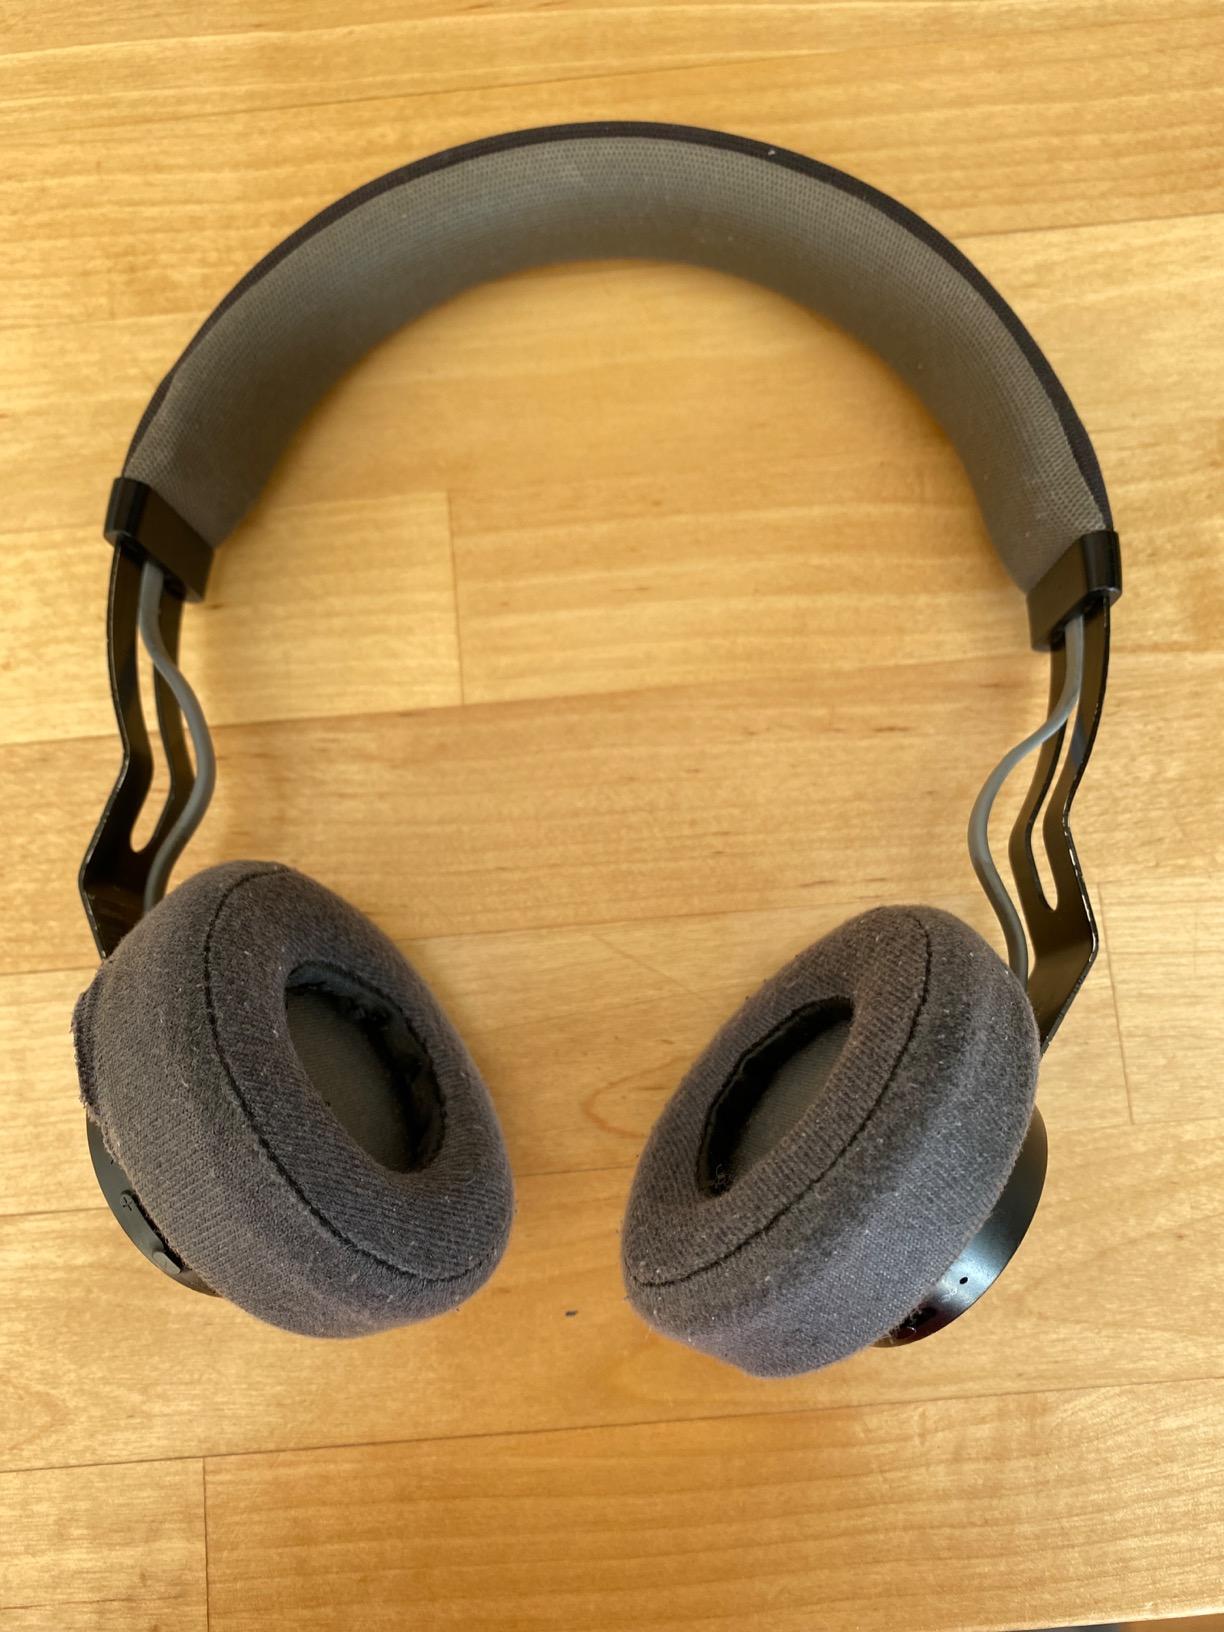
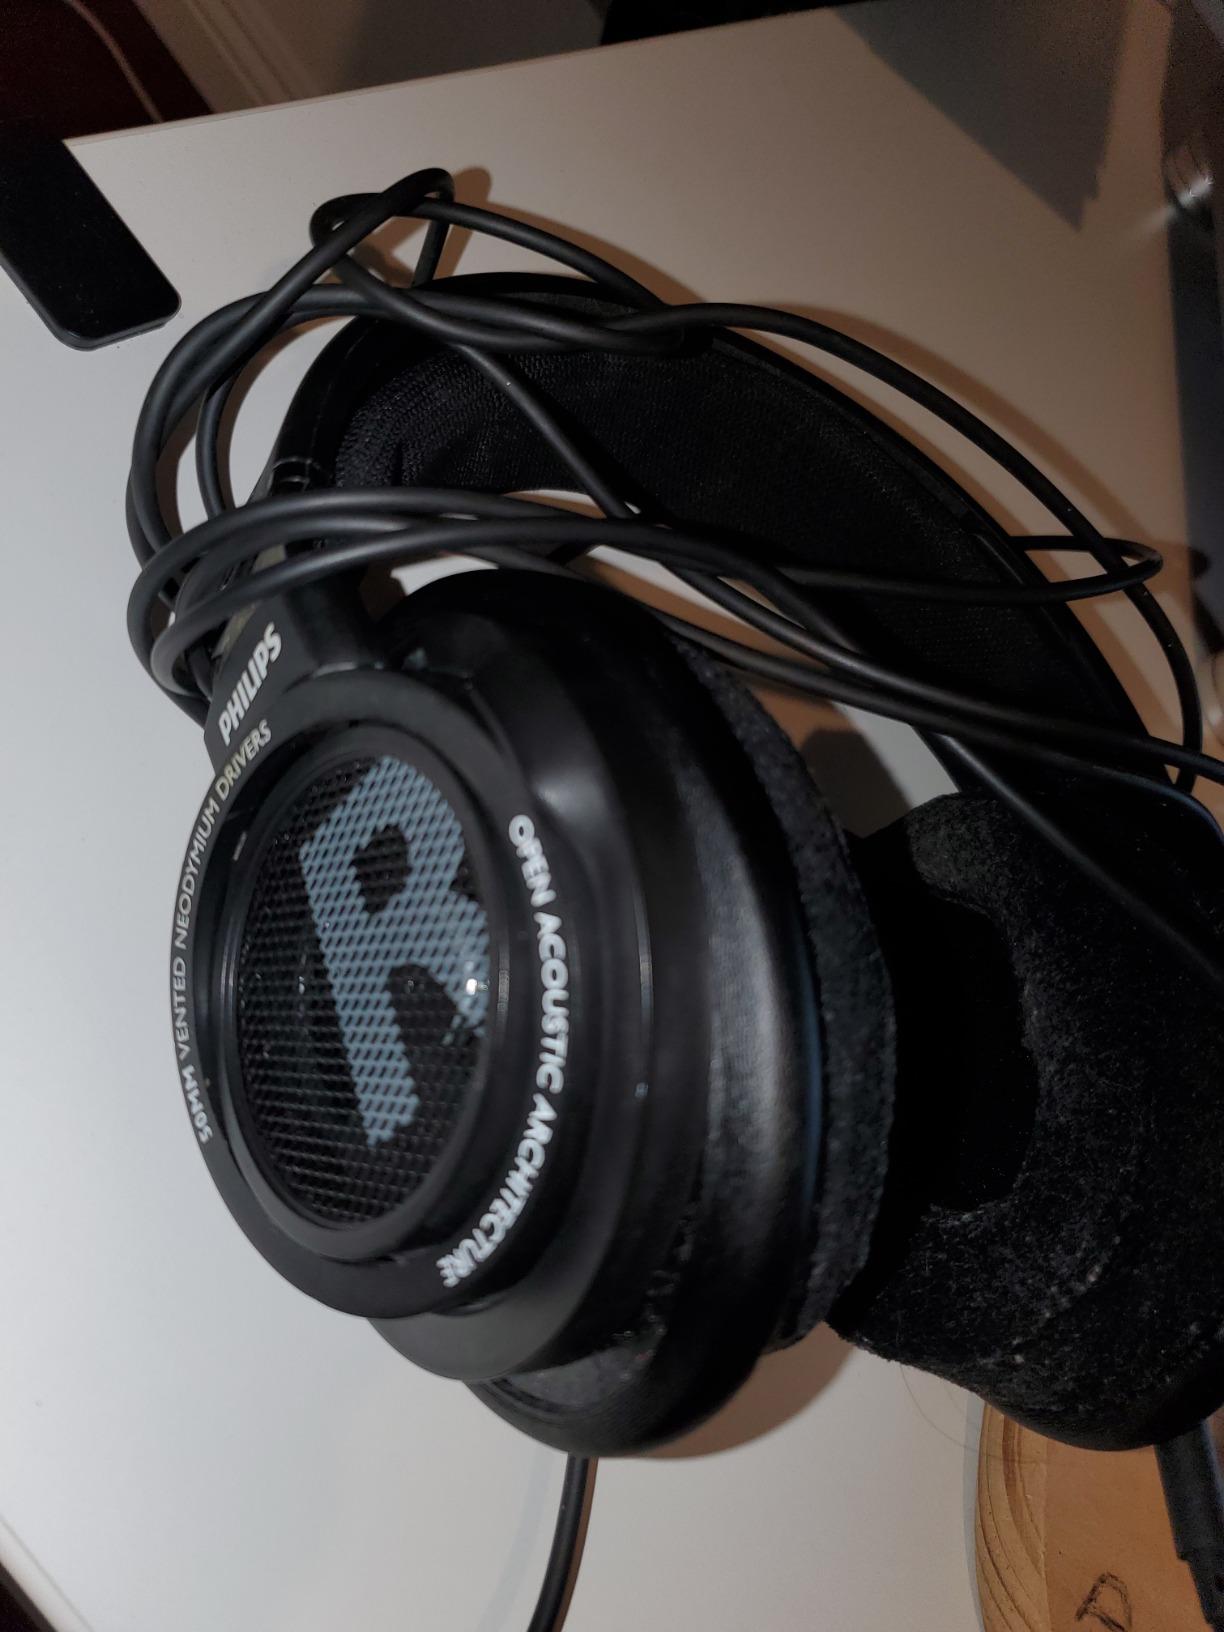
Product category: headphones
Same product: no